List of birds of the United States

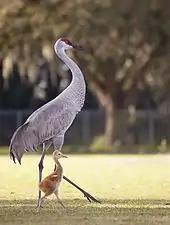
Sandhill cranes

Hummingbirds are small birds capable of hovering in mid-air due to the rapid flapping of their wings. They are the only birds that can fly backwards.